John Mulcaster Carrick

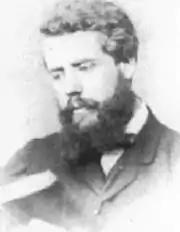

John Mulcaster Carrick (1833 – 22 September 1896) was an English Victorian painter, etcher, and illustrator. He painted mostly landscapes and genre subjects, in a loosely Pre-Raphaelite style.